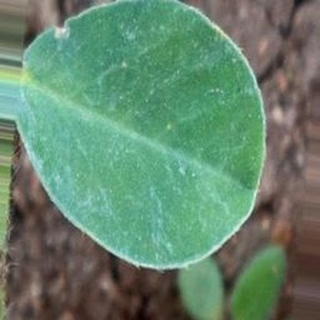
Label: healthy_groundnut